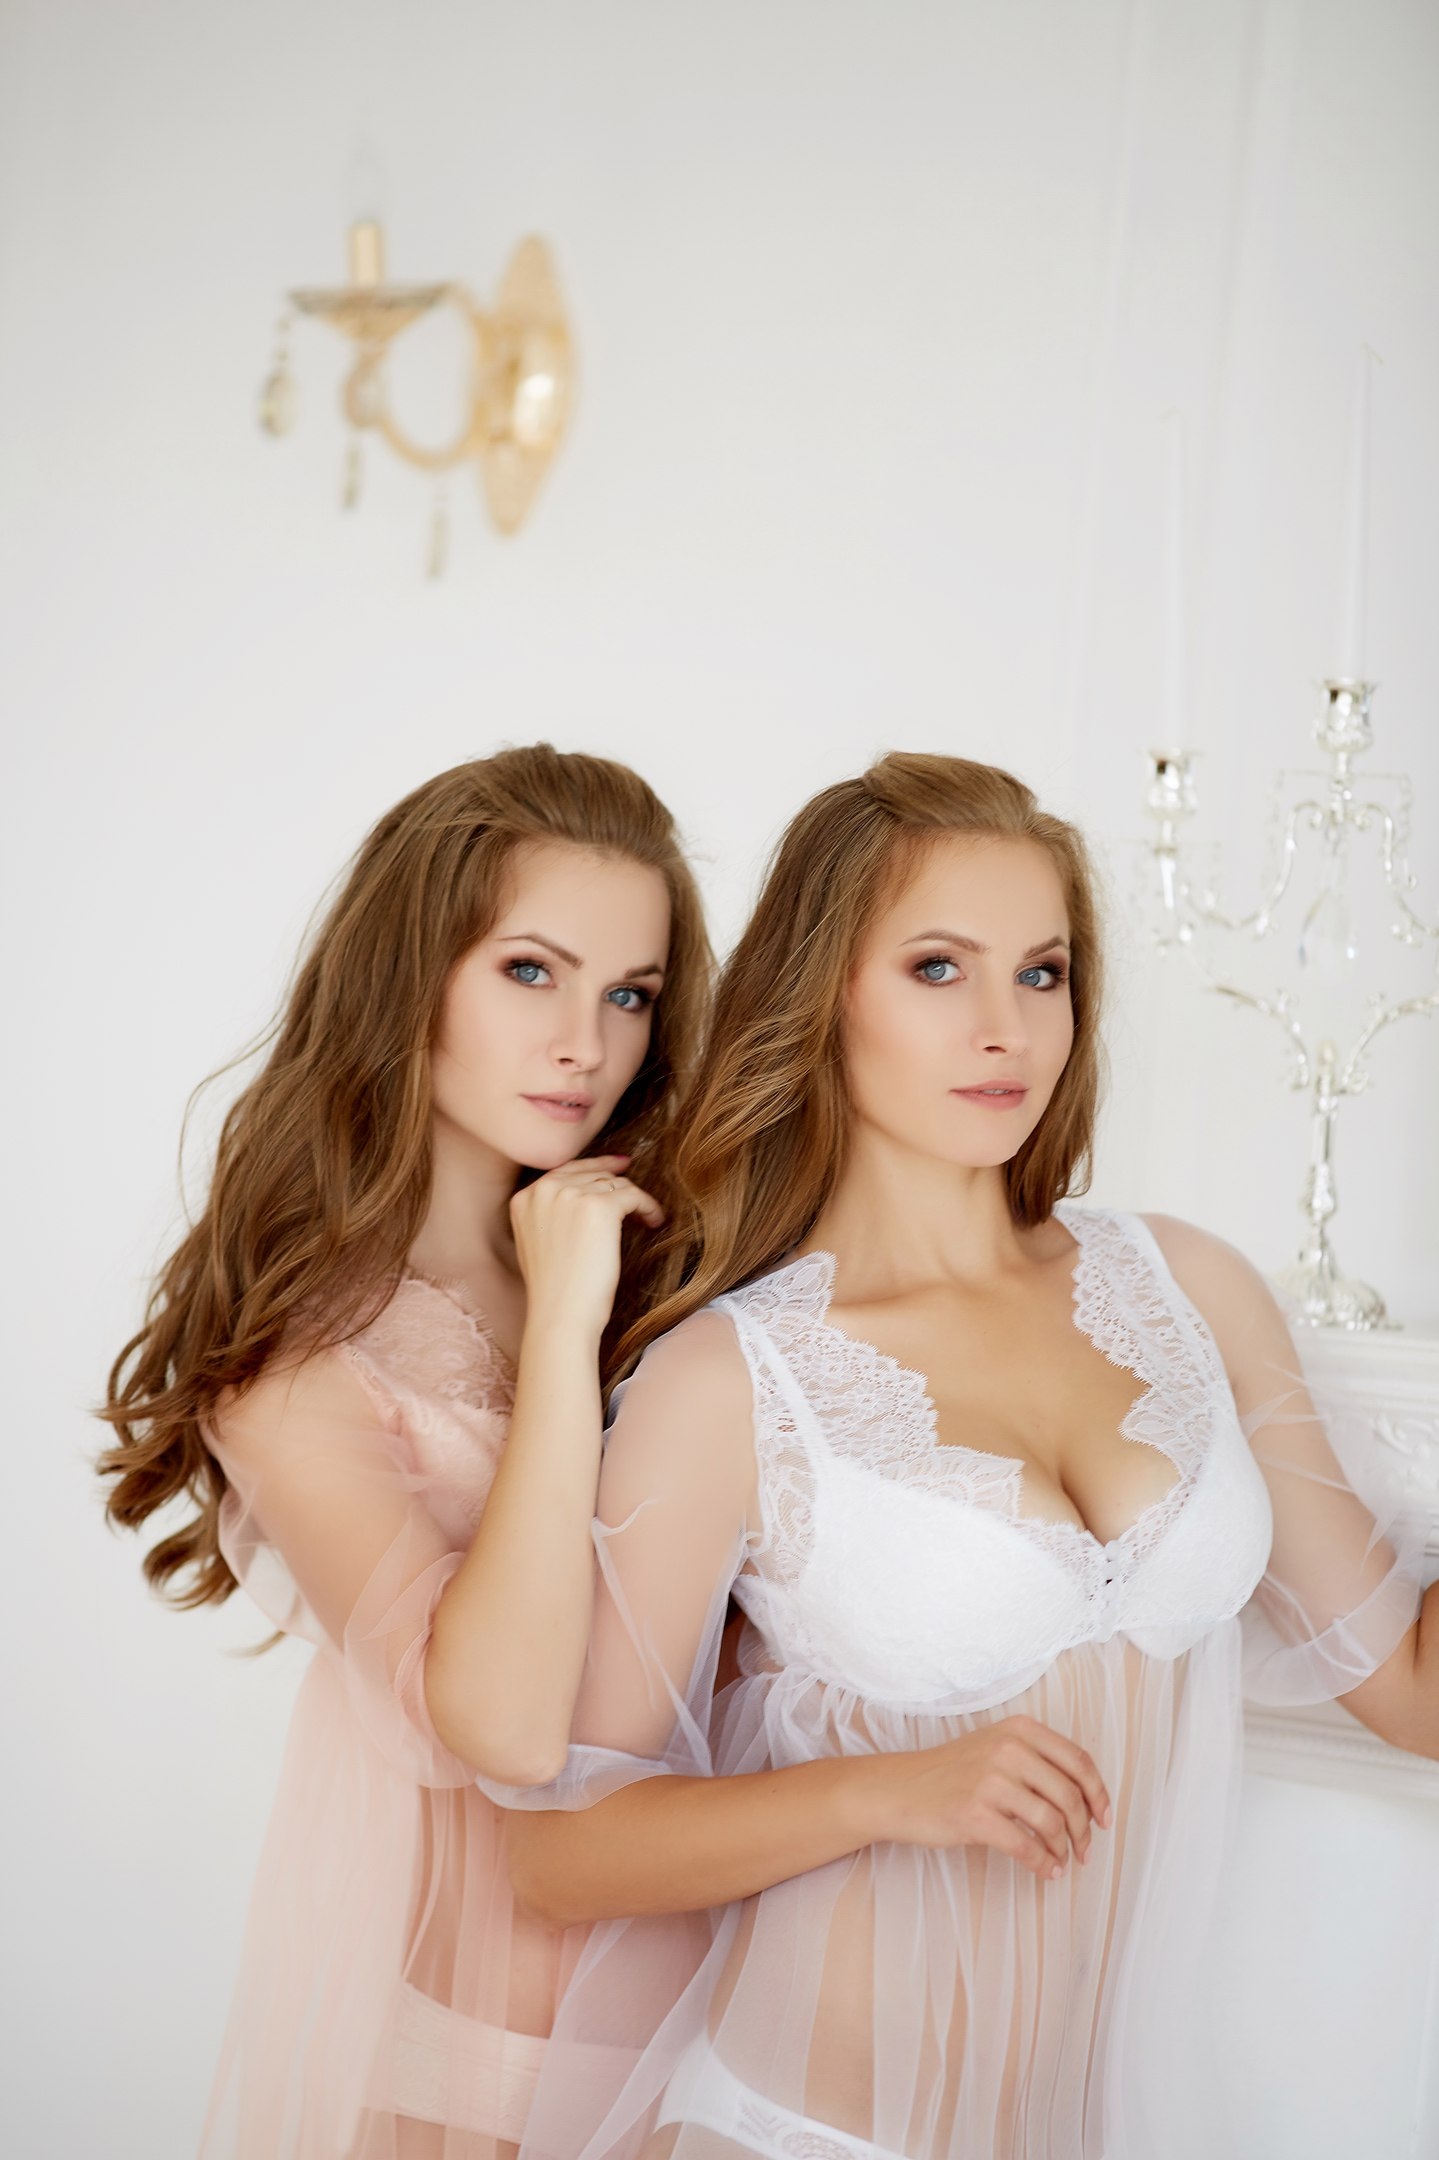
person, girl, photography, leg, model, clothing, wedding dress, bride, hairstyle, long hair, lingerie, girls, dress, beauty, sexy, gown, twins, blue eyes, photo shoot, portrait photography, undergarment, supermodel, nightgown